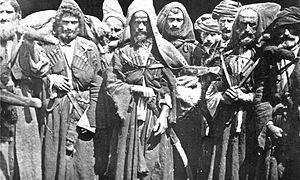
Les Abkhazes sont un groupe ethnique caucasien, habitant principalement en Abkhazie, un État du Caucase situé au bord de la mer Noire entre la Russie et la Géorgie. Une grande diaspora abkhaze habite en Turquie qui sont des descendants d'Abkhazes qui ont émigré de l’Abkhazie à la fin du XIXᵉ siècle. Beaucoup vivent également dans d'autres pays de l'ancienne Union Soviétique comme la Russie et l'Ukraine.